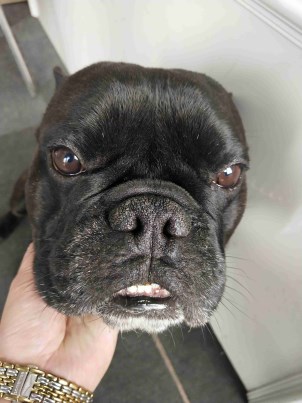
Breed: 1121-n000002-French_bulldog